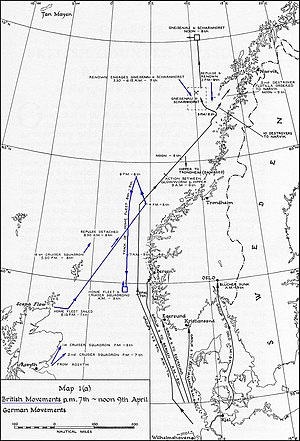
Angrebet på Norge under 2. verdenskrig / Den tyske invasion / Flådebevægelser
Flådebevægelser fra 7.-9. april
"Angrebet på Norge under 2. verdenskrig, som foregik mellem 9. april og 10. juni 1940, var et kombineret angreb på Danmark og Norge af land-, flåde- og flystyrker fra Nazi-Tyskland under 2. verdenskrig og endte med de to neutrale landes nederlag og besættelse. Desuden indebar angrebet de første konfrontationer mellem landstyrker fra De Allierede – Storbritannien og Frankrig – og Tyskland. Krigstilstanden ""Spøgelseskrigen"" havde da hersket siden Tysklands angreb på Polen i september 1939.